Mana (Japanese musician)

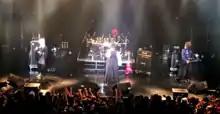
Mana (right) performing at Deep Sanctuary V in 2016

In 2012, Moi dix Mois announced their first Latin America tour titled "Tetsugaku no kakera - Chapter Six ～ Latin América Tour". The band planned to visit Brazil, Chile, Argentina and Mexico. Later, the tour was canceled. In 2013, Mana was featured in the music video for Kamijo's single "Louis ~Enketsu no La Vie en Rose~".